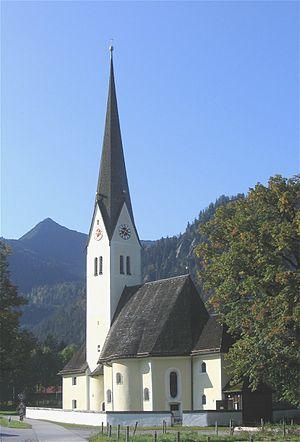
Schliersee est une municipalité de l'arrondissement de Miesbach en Bavière en Allemagne. Elle est nommée d'après le lac homonyme.